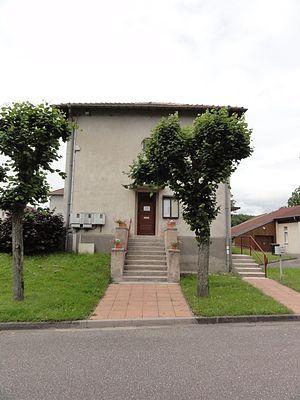
Xousse (M-et-M) mairie
Xousse est une commune française située dans le département de Meurthe-et-Moselle en région Grand Est.